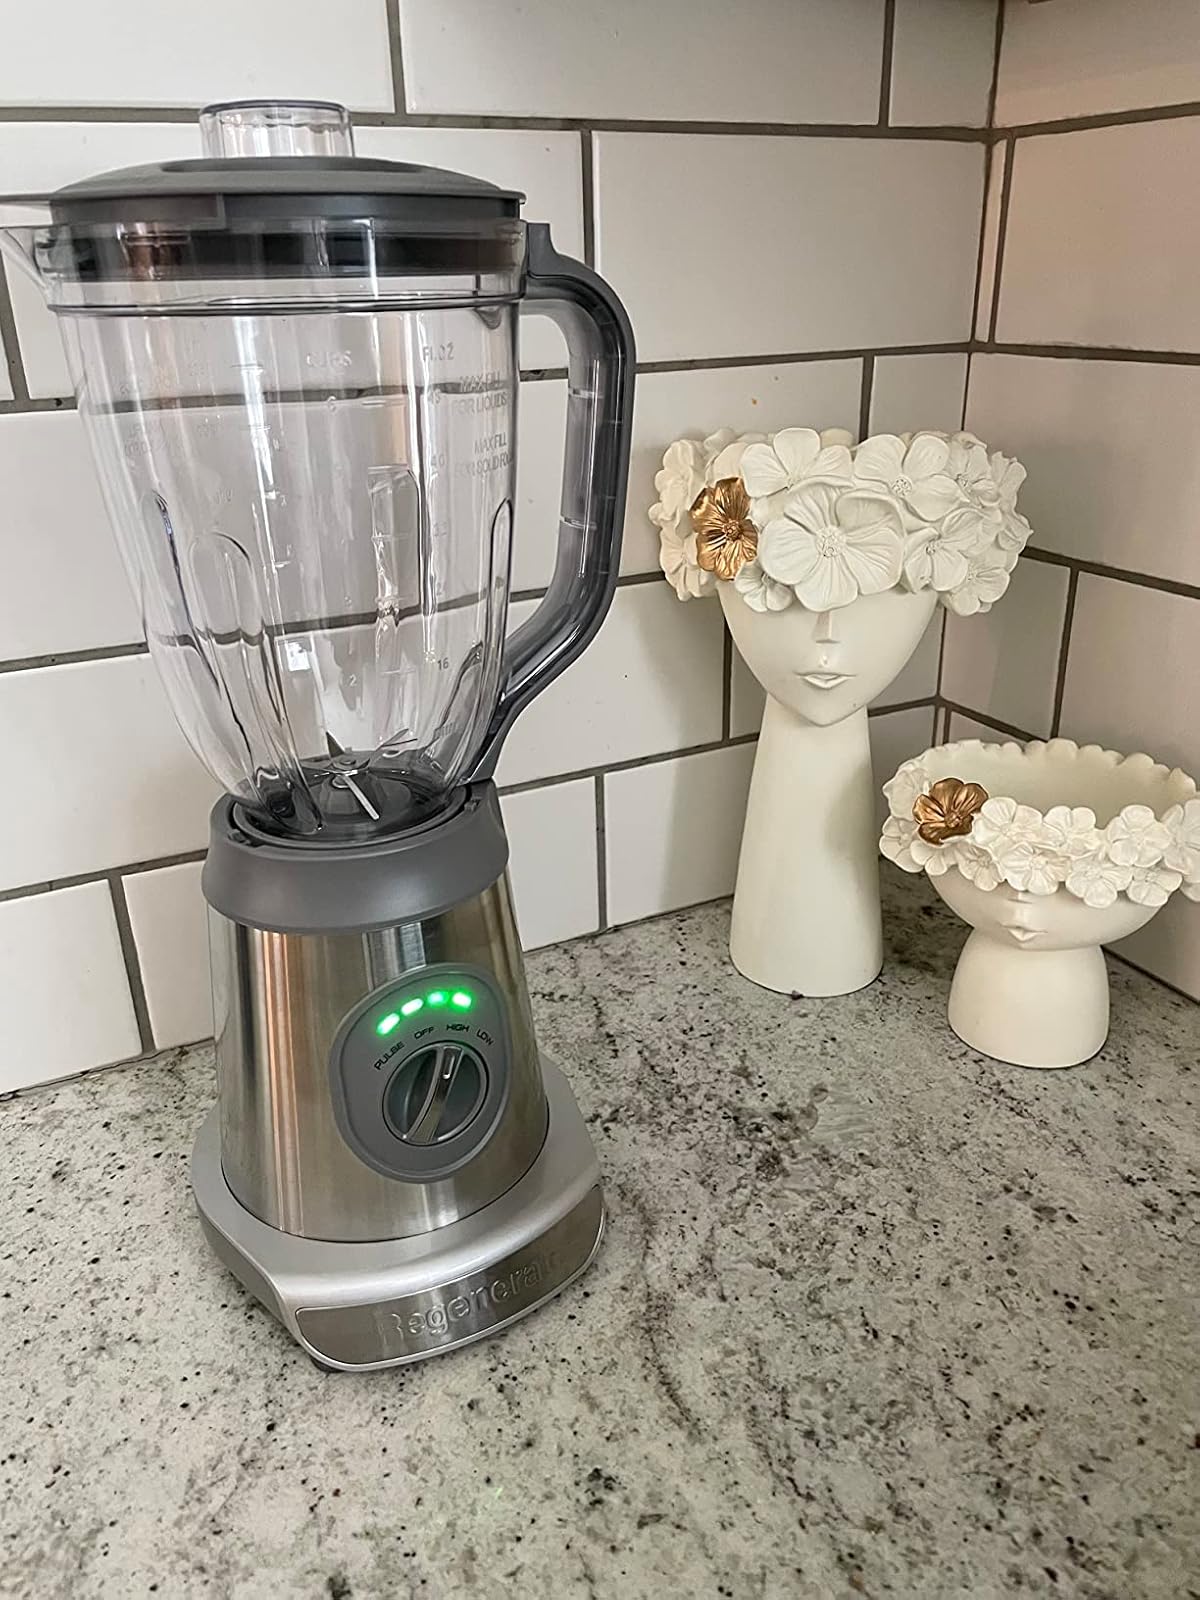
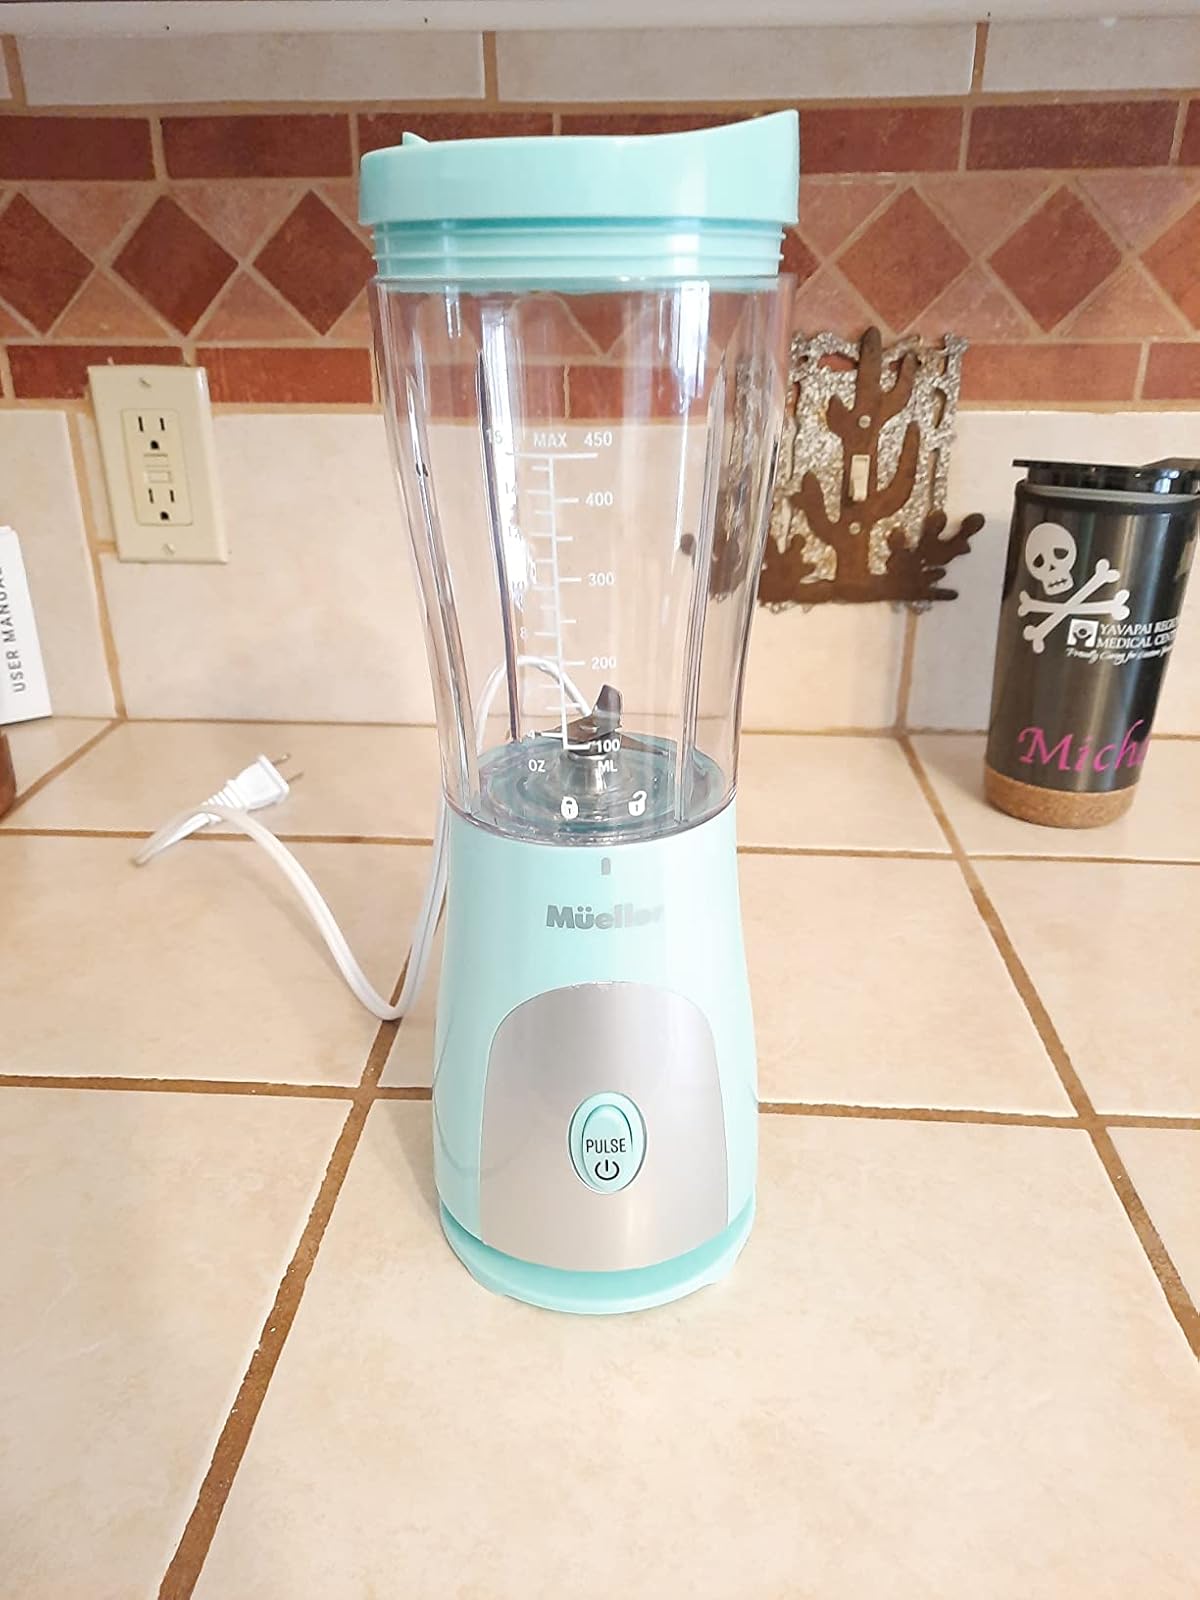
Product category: items_blender
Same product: no